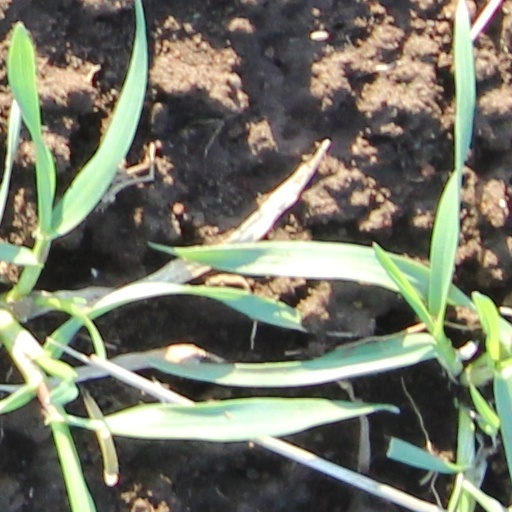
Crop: wheat